Xinshi 1st Rd light rail station

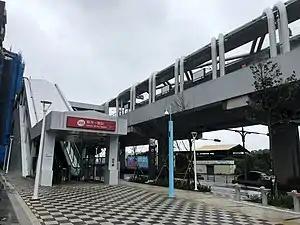
Station entrance

Xinshi 1st Rd is a light rail station of the Danhai light rail, which is operated by New Taipei Metro. It is located in Tamsui District, New Taipei, Taiwan.